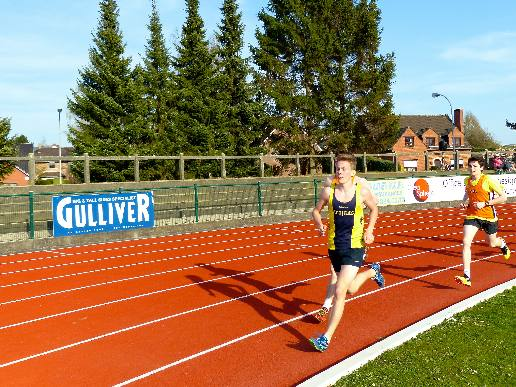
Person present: Yes